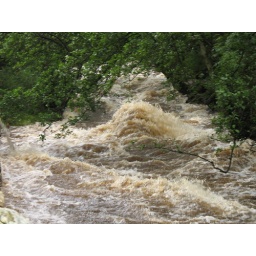
water in river dee